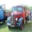
Label: truck